Saginaw Ducks

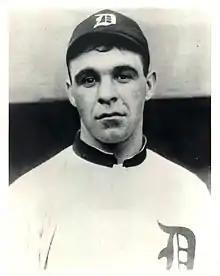
(1917) Archie Yelle, Detroit Tigers. A Saginaw native, Yelle played for Saginaw in 1911 and 1912 after his graduation from Saginaw High School.

After two consecutive championships, the 1910 Saginaw Wa-was finished in last place in the Southern Michigan League standings. The Wa-was ended the season in eighth-place in the eight-team Southern Michigan League final standings. Playing under managers Billy Smith and Frank Wessell, Saginaw finished with a final record of 46-93, finishing 41.0 games ahead of the first place Kalamazoo Kazoos and Lansing Senators, who finished in a tie with identical records of 87-52. Due to their tie in the standings, a playoff series was held, and Kalamazoo beat Lansing 4 games to 2 in the finals to claim the league championship.